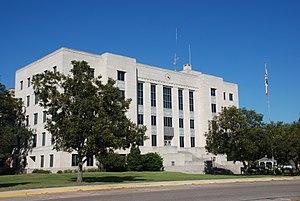
La ville d’Angleton est le siège du comté de Brazoria, dans l’État du Texas, aux États-Unis. Sa population s’élevait à 18 862 habitants lors du recensement de 2010, estimée à 19 565 habitants en 2018.
Le comté de Brazoria, en anglais : Brazoria County, est un comté situé au sud-est de l'État du Texas aux États-Unis. Fondé le 1ᵉʳ mai 1832, son siège de comté est la ville d'Angleton.